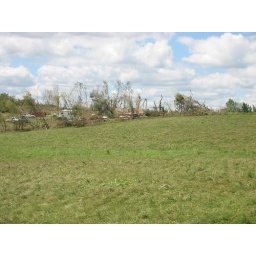
from my driveway, looking across my front pasture at my next door neighbor. Their roof is in the next photo.